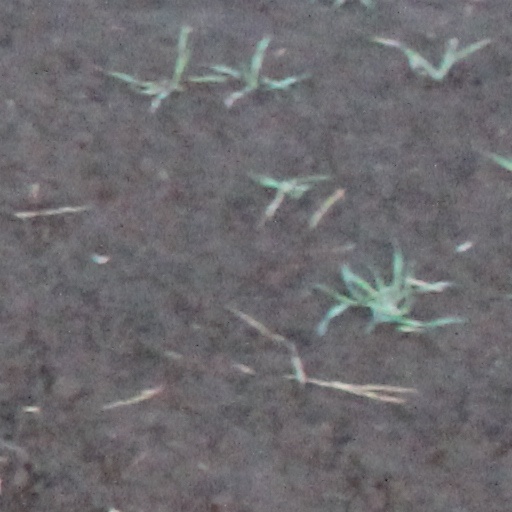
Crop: wheat